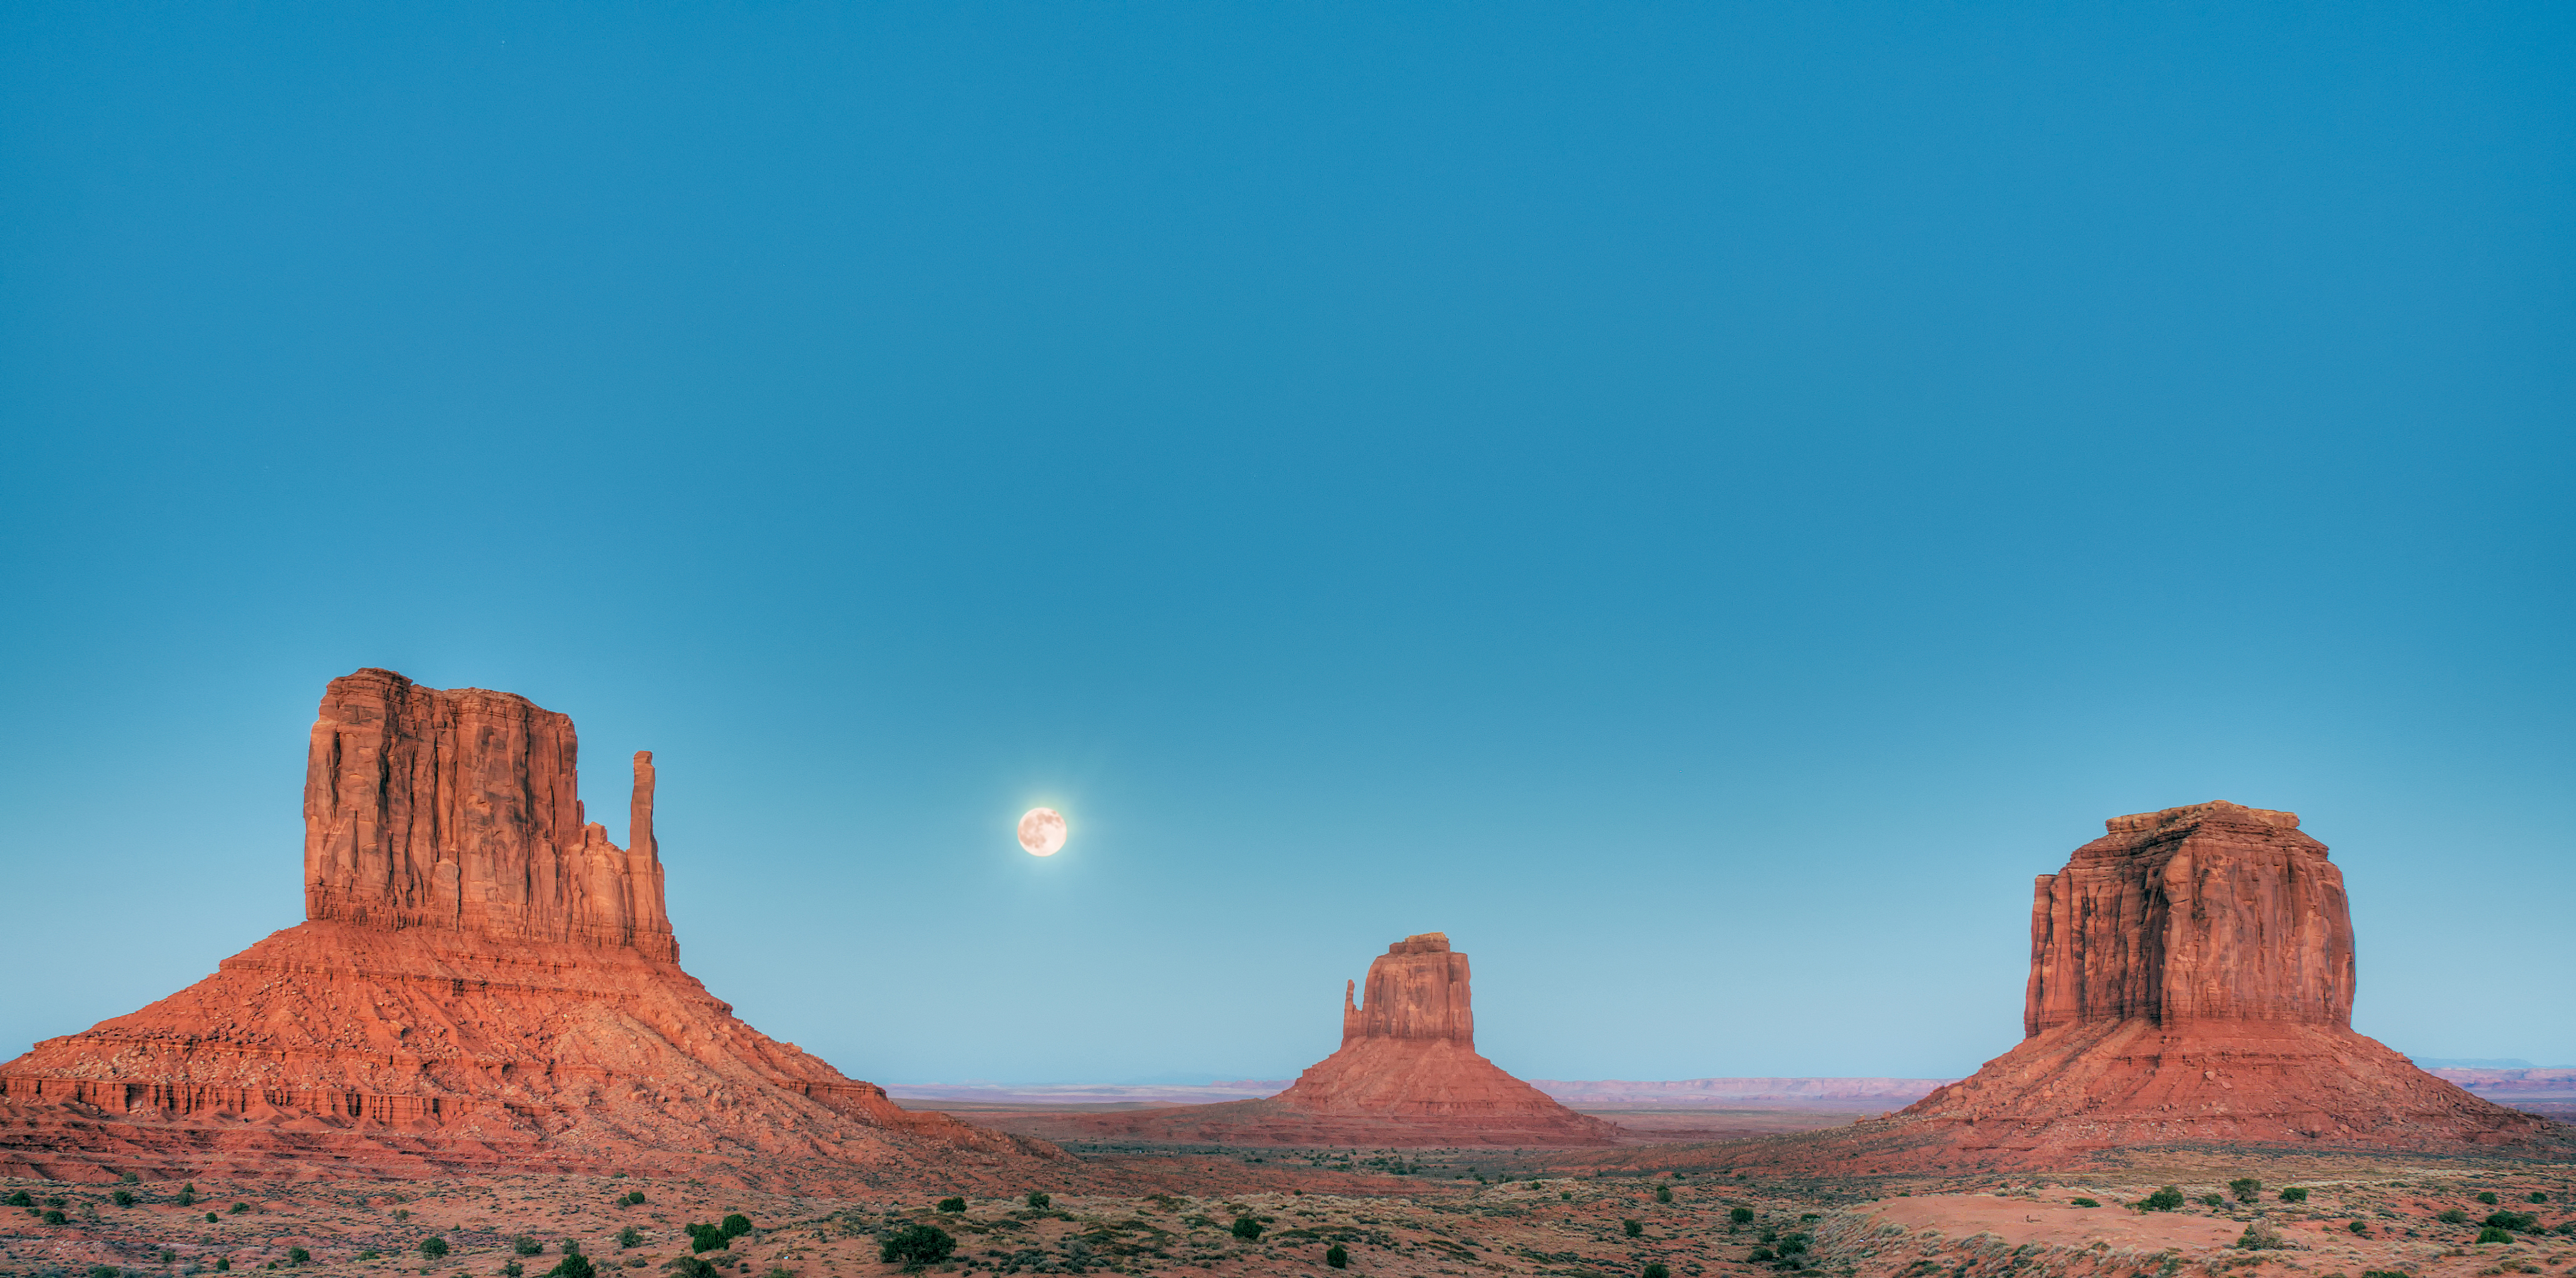
landscape, rock, mountain, sky, desert, valley, monument, formation, arch, landmark, temple, badlands, plateau, butte, monumentvalley, landform, natural environment, geographical feature, mountainous landforms